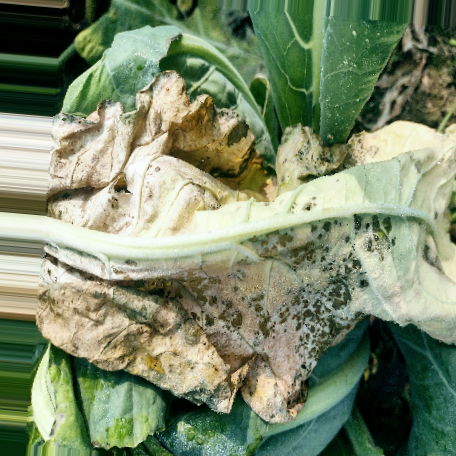
Label: Downy Mildew